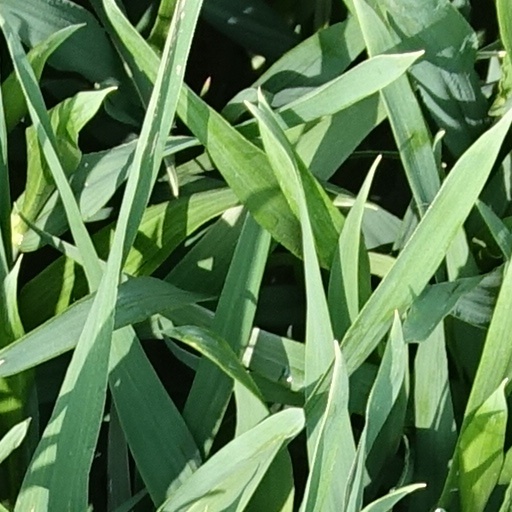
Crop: wheat